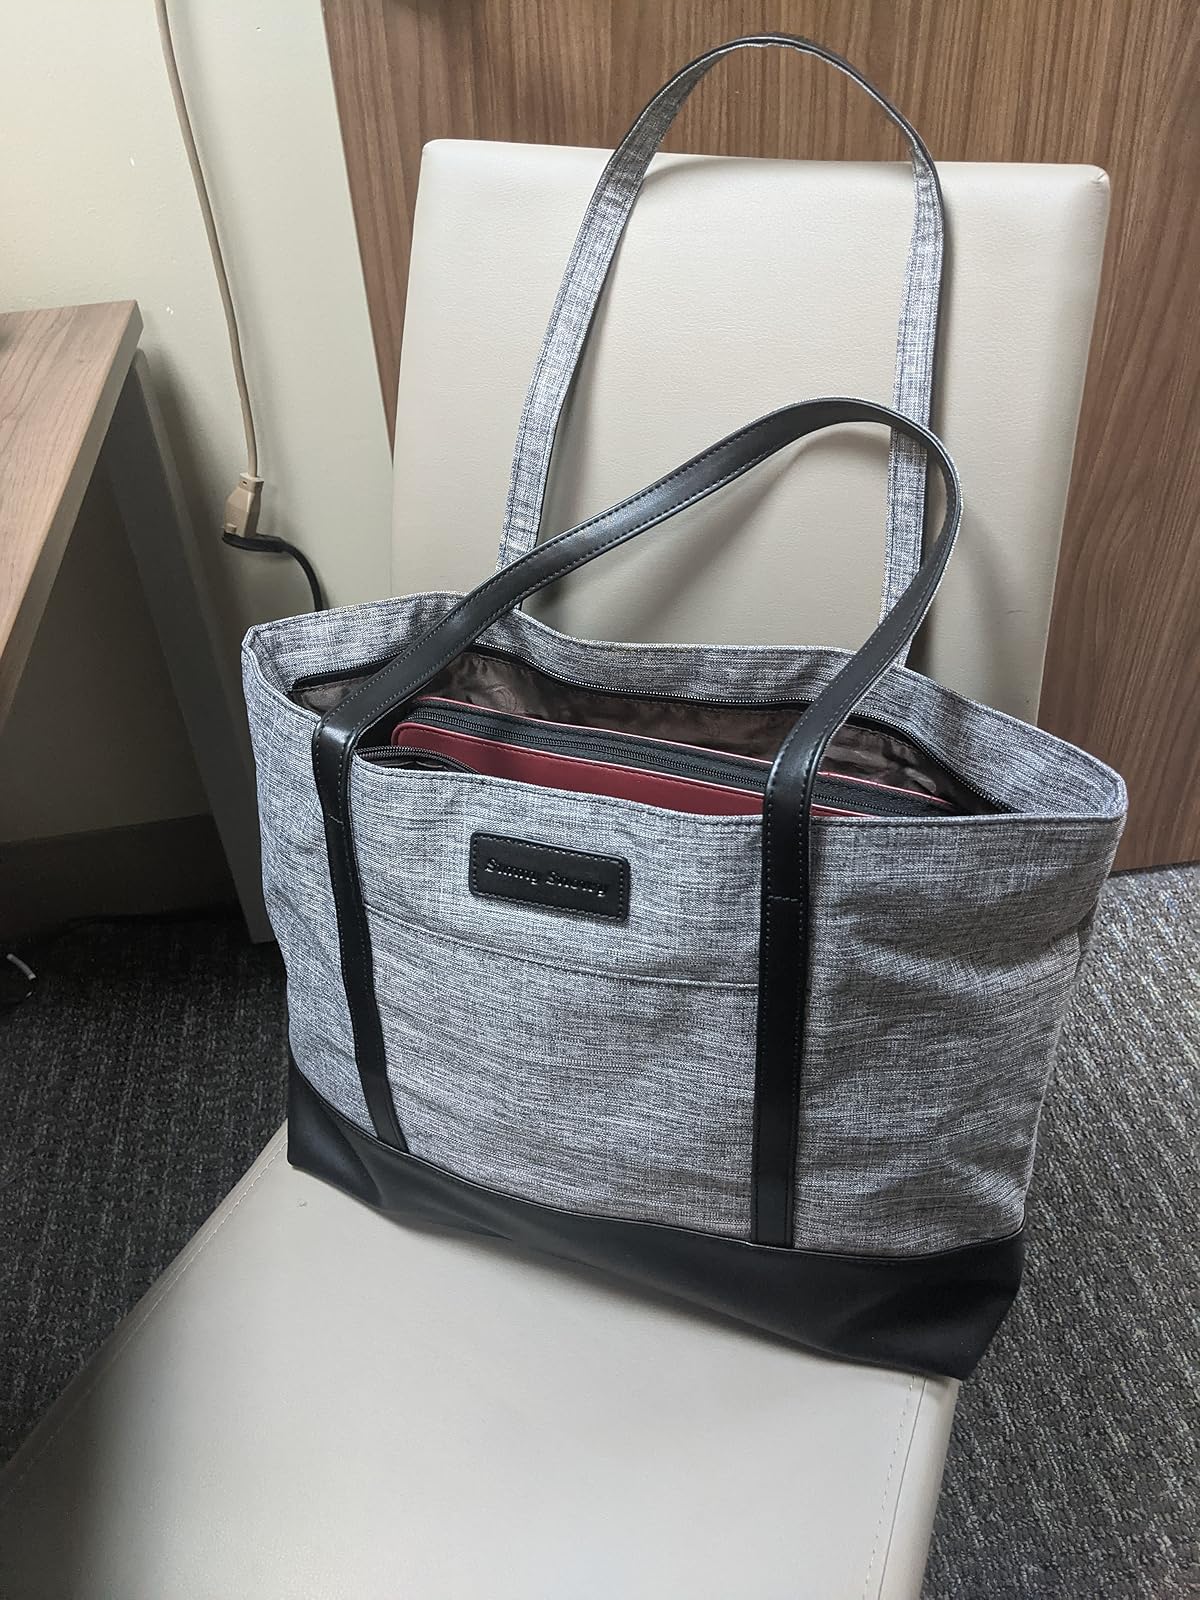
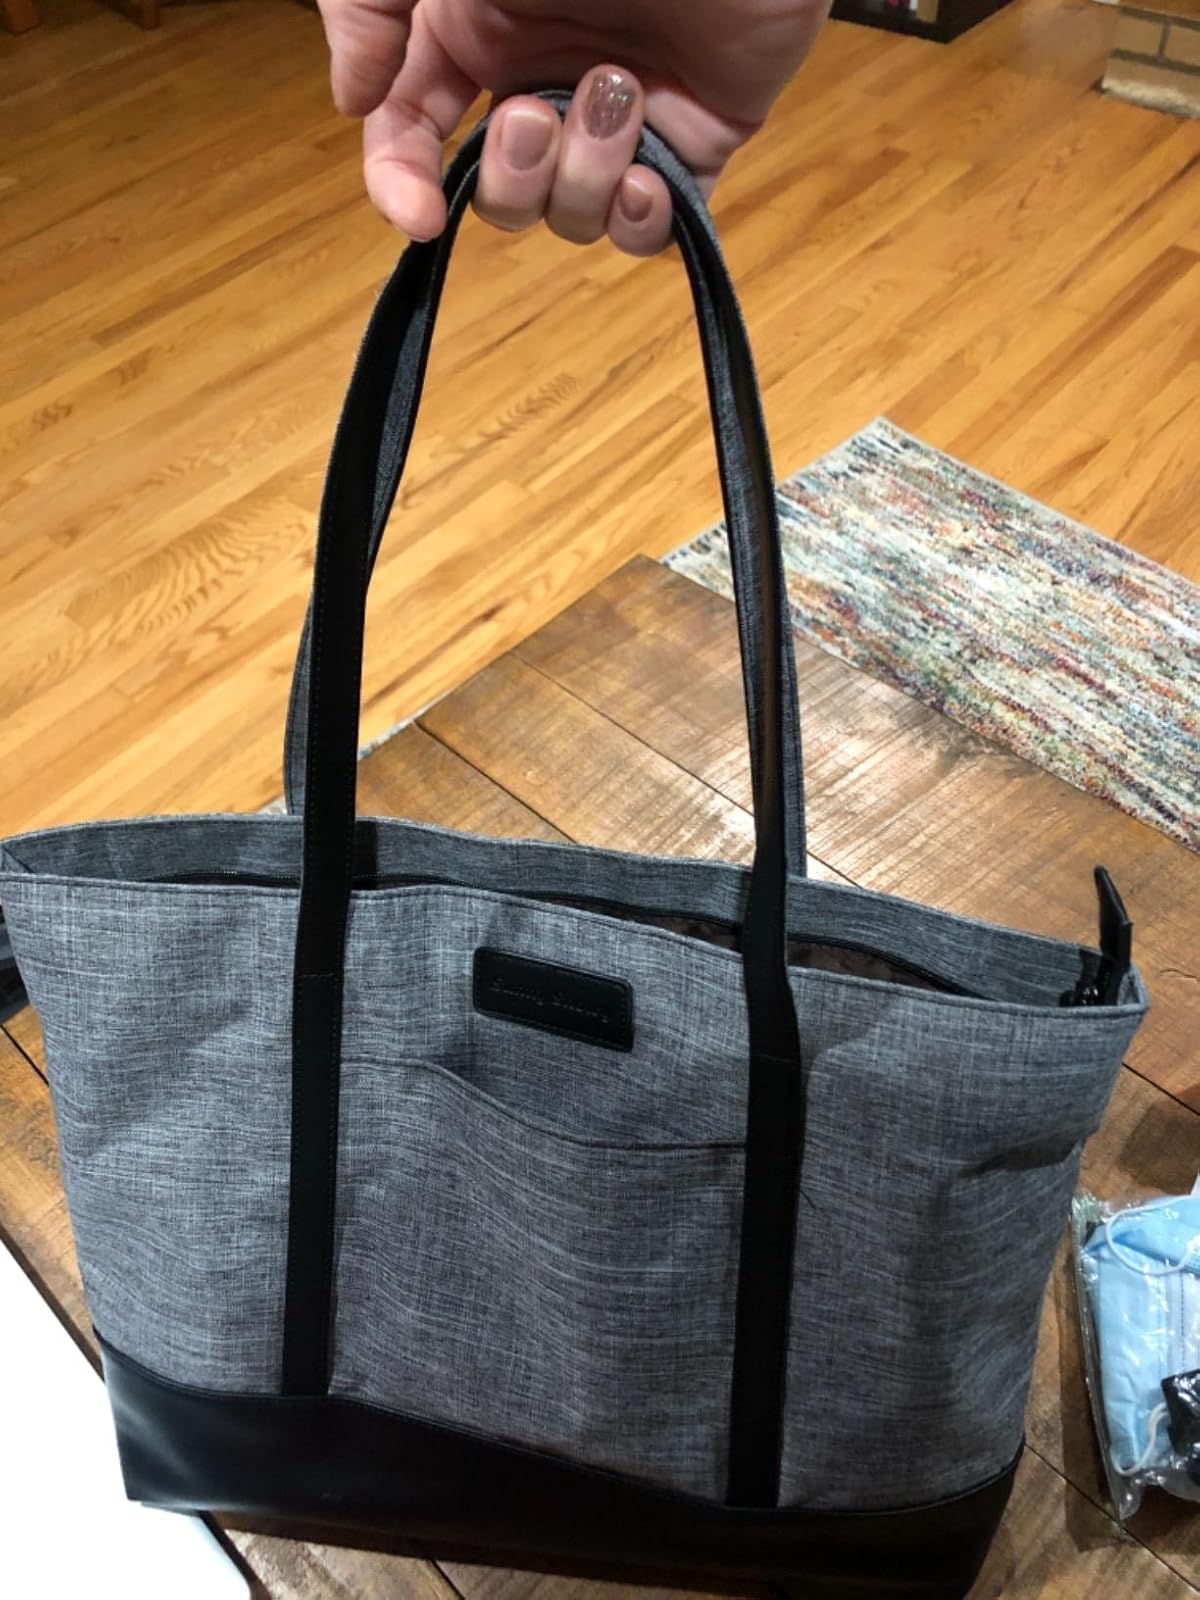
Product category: bag
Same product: yes